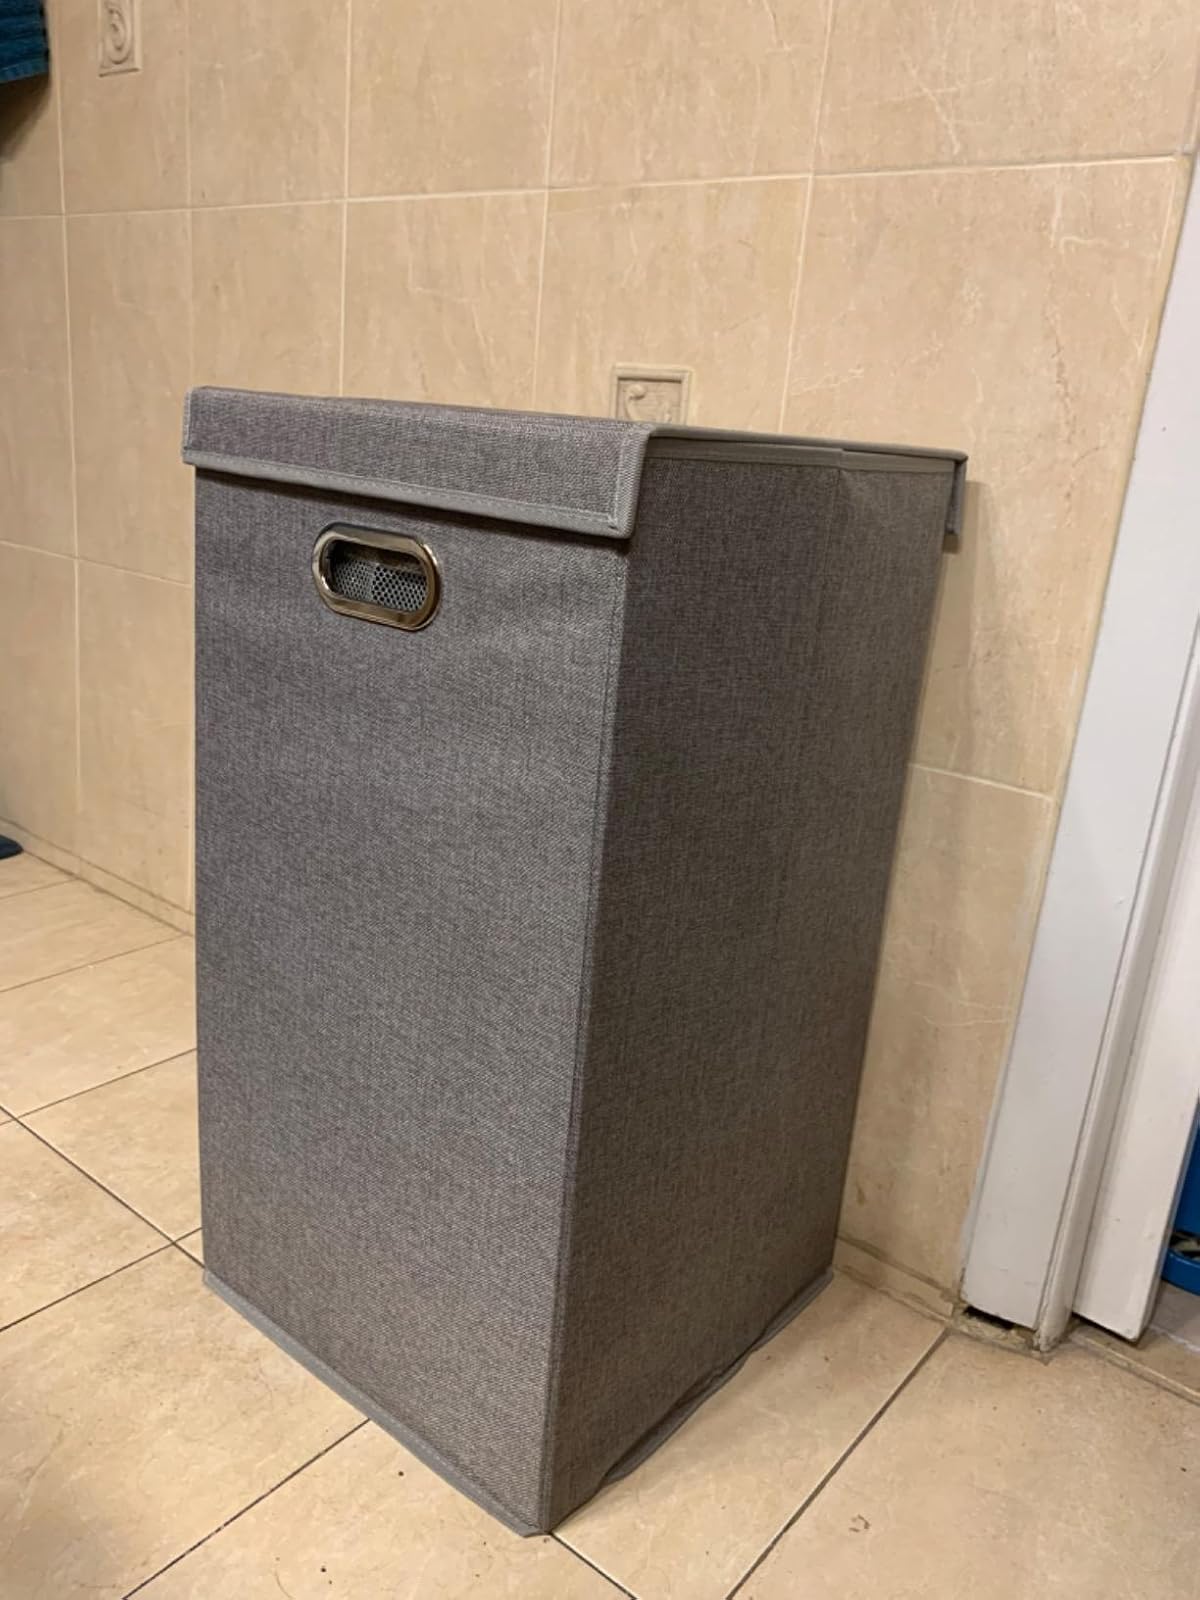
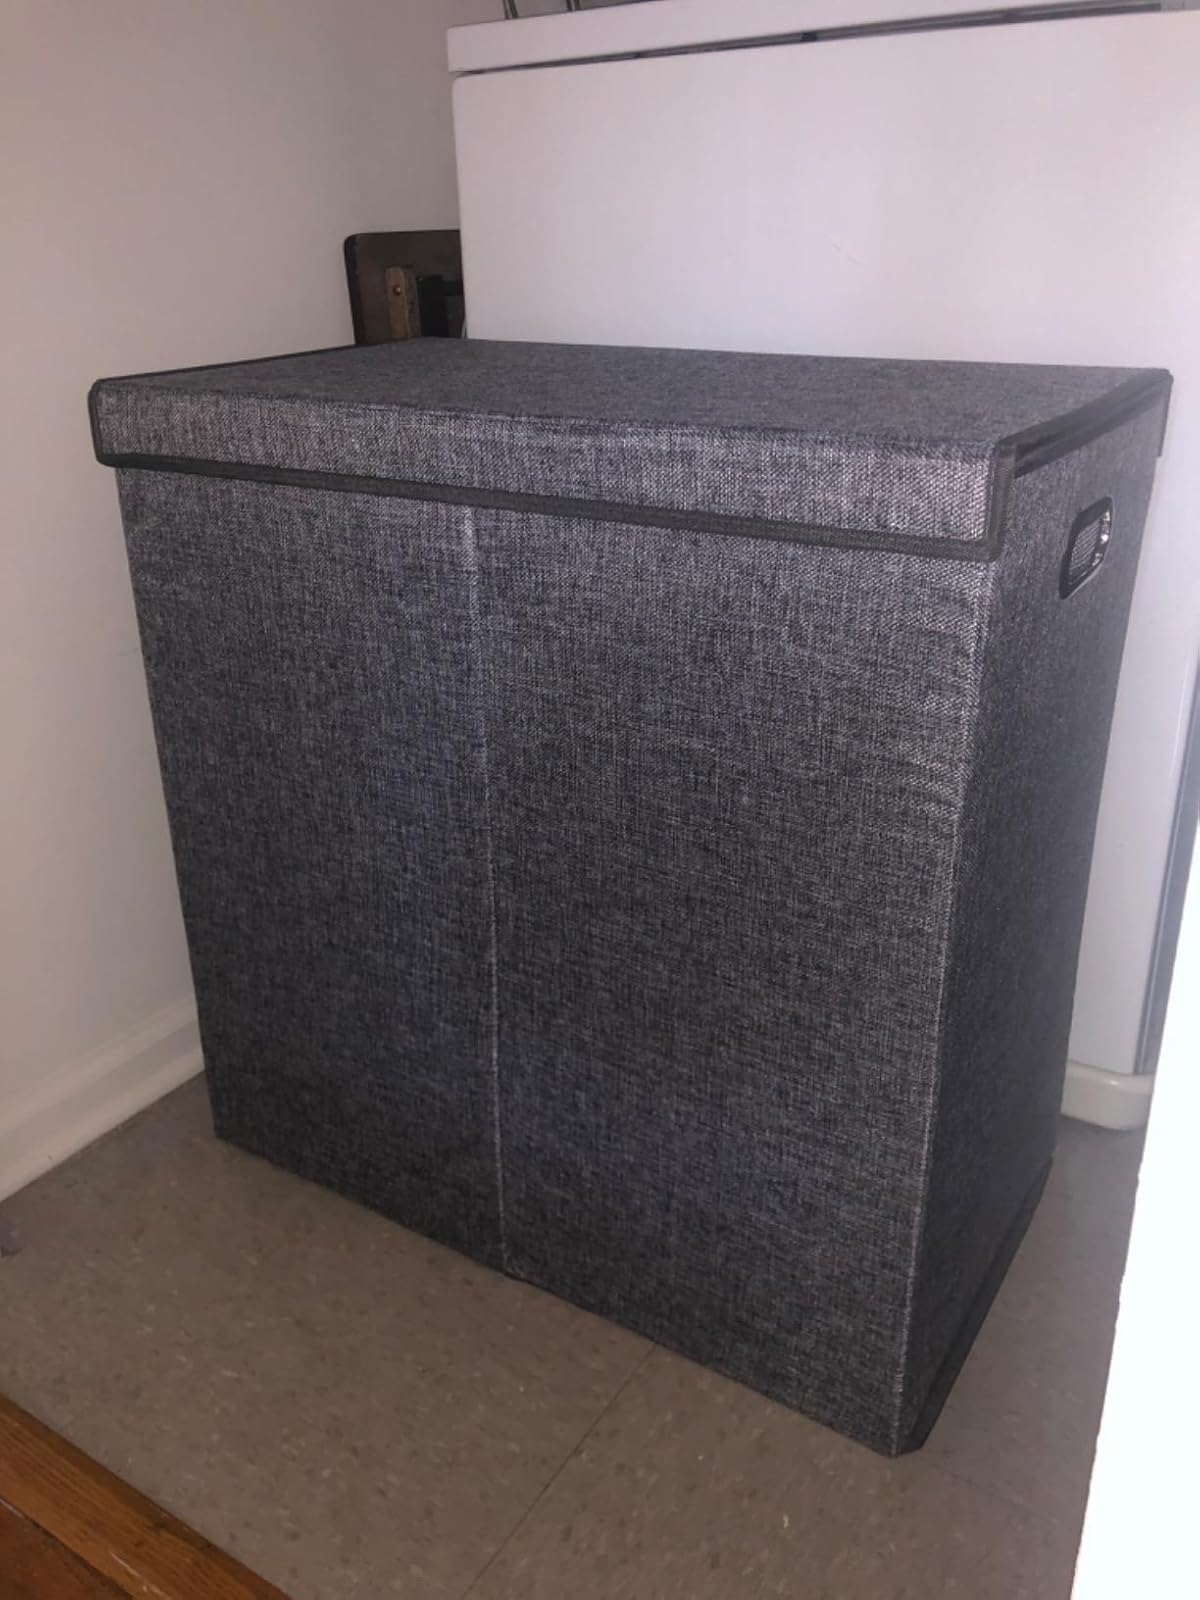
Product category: items_hamper
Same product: no